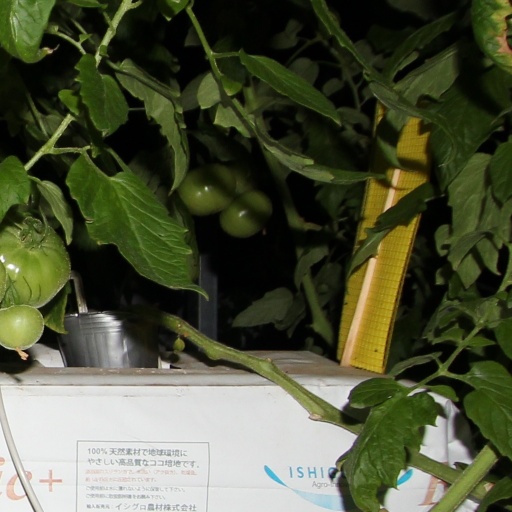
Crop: tomato